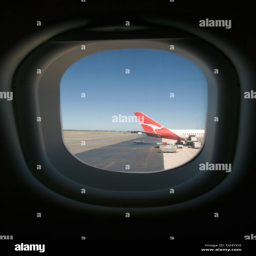
airline parked at building function seen through an airplane window